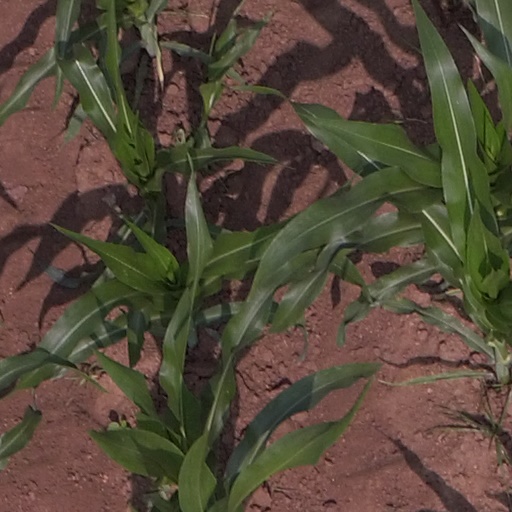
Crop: maize; corn